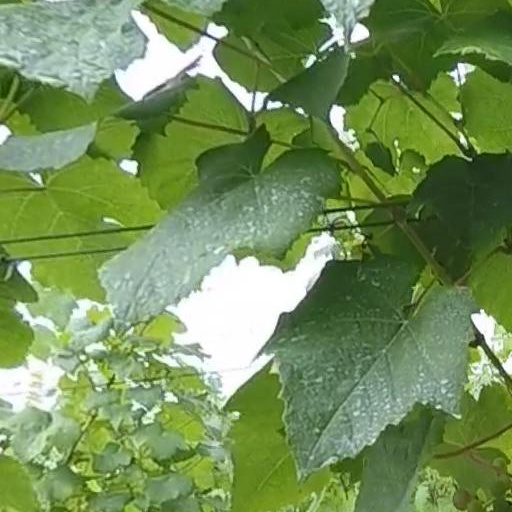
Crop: grape